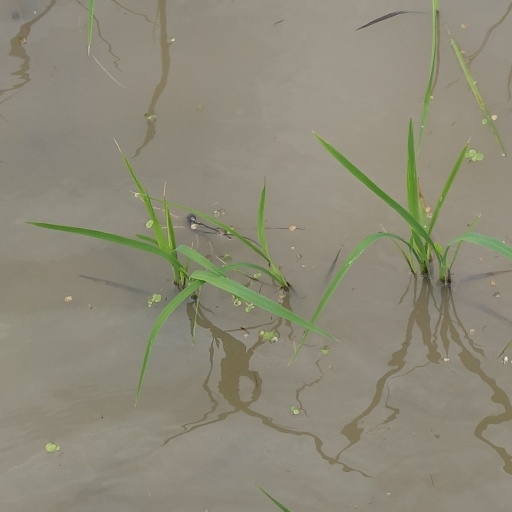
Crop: rice